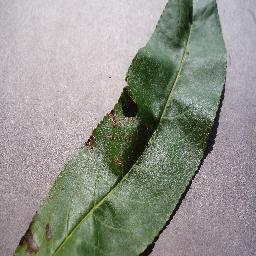
Label: Peach___Bacterial_spot